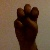
The image shows a hand gesture representing the letter 'E' in Indian Sign Language.